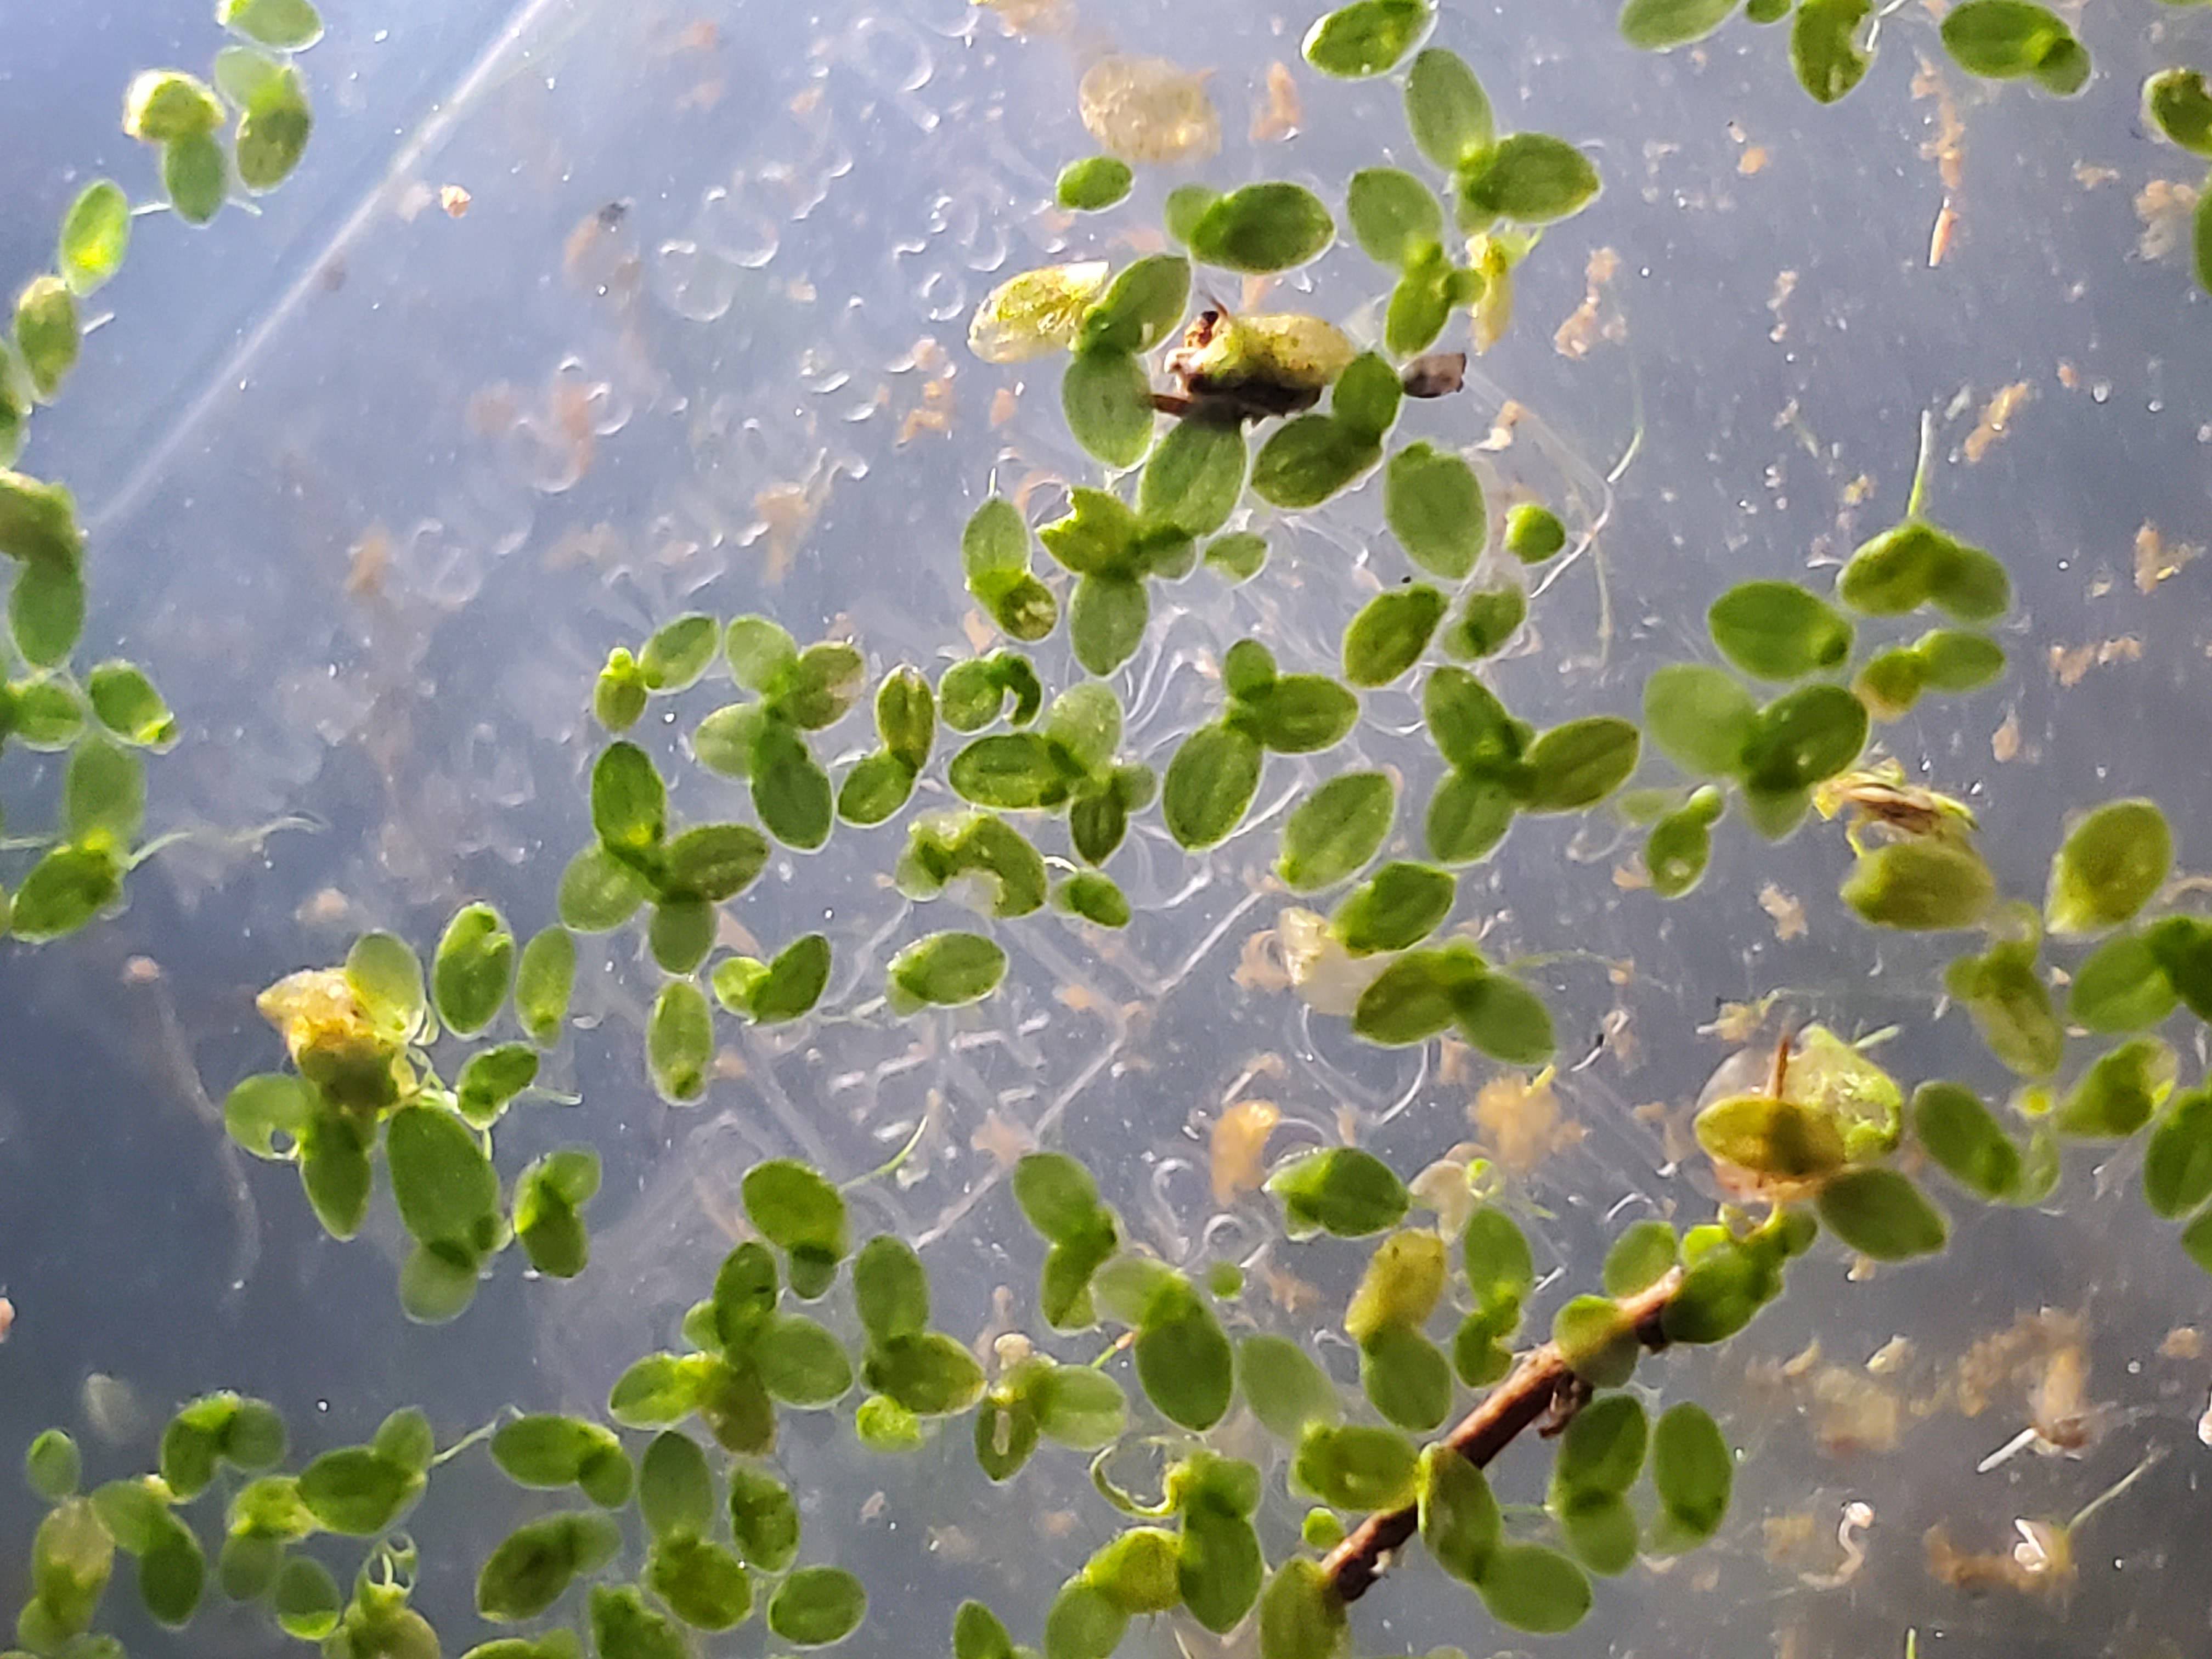
Species: Common Duckweeds (Lemna minor)